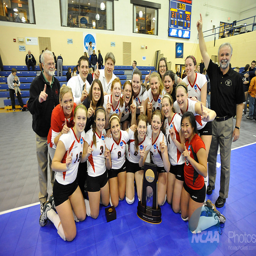
the team celebrates winning the national championship during the sports league championship held .